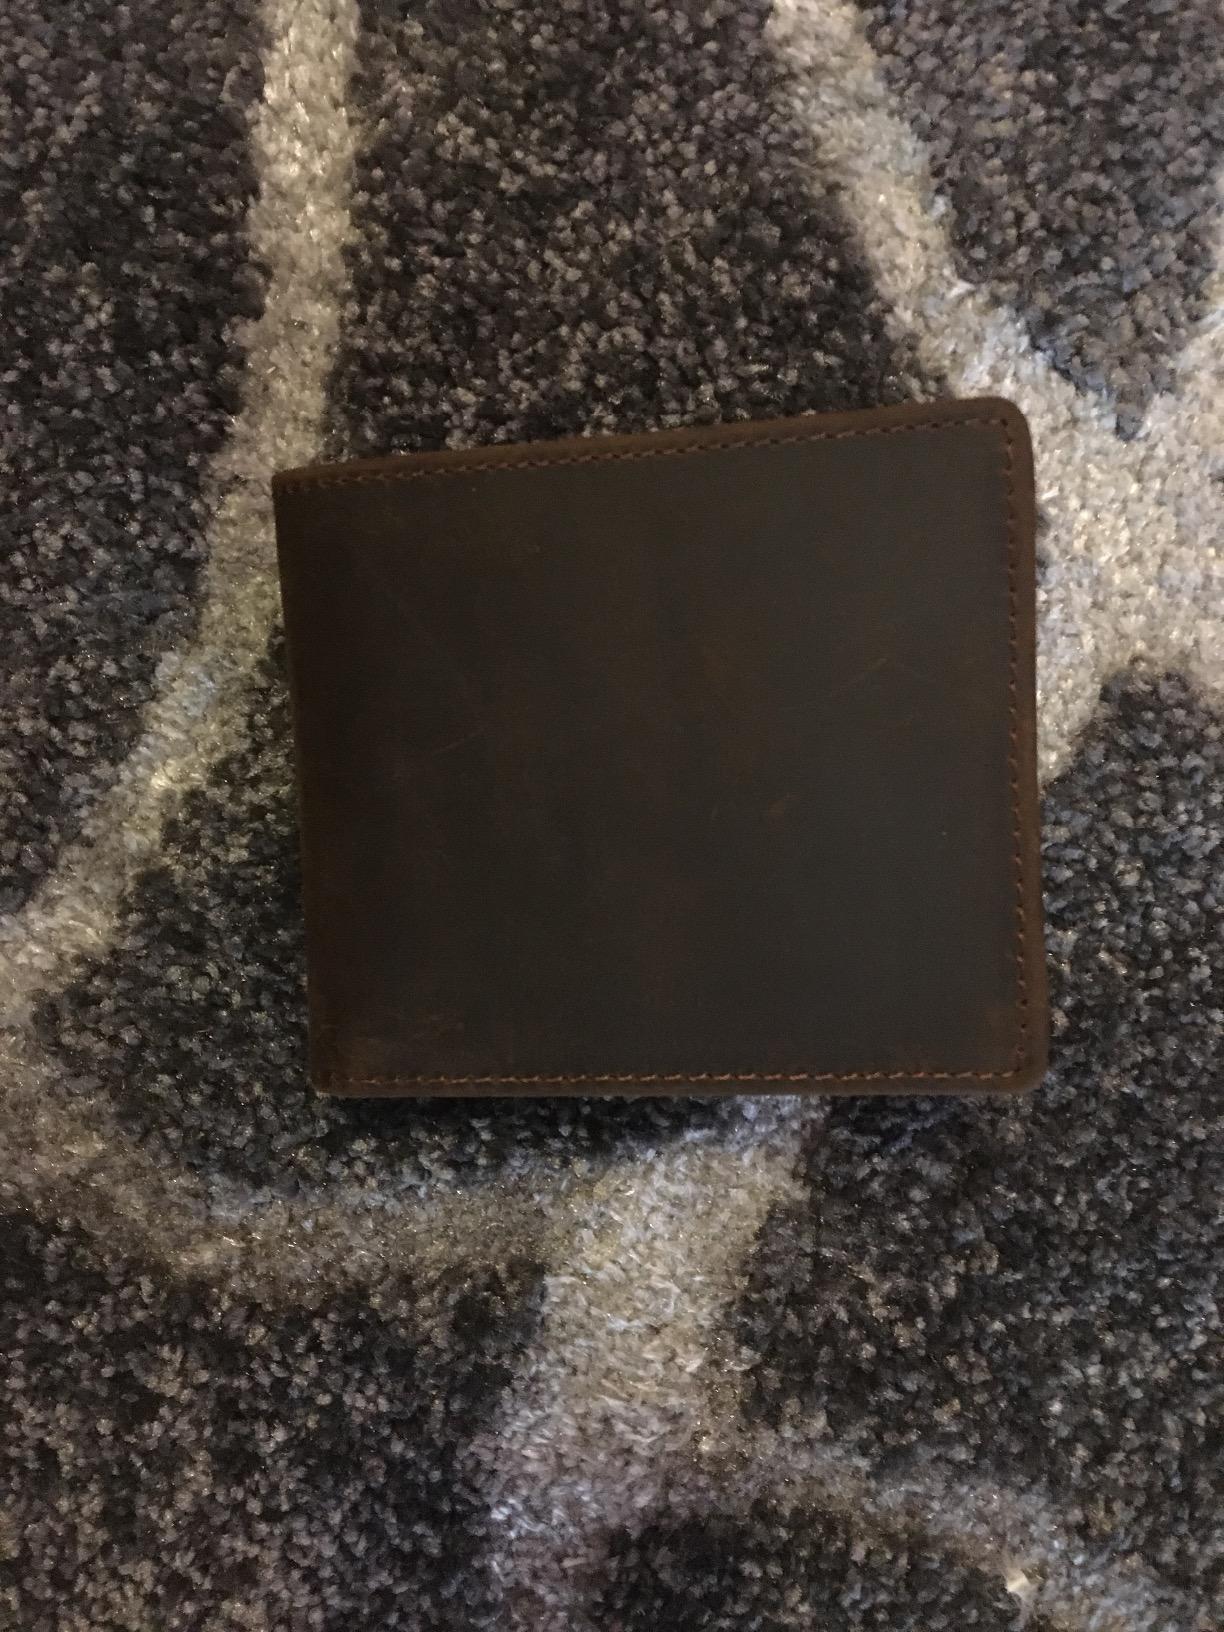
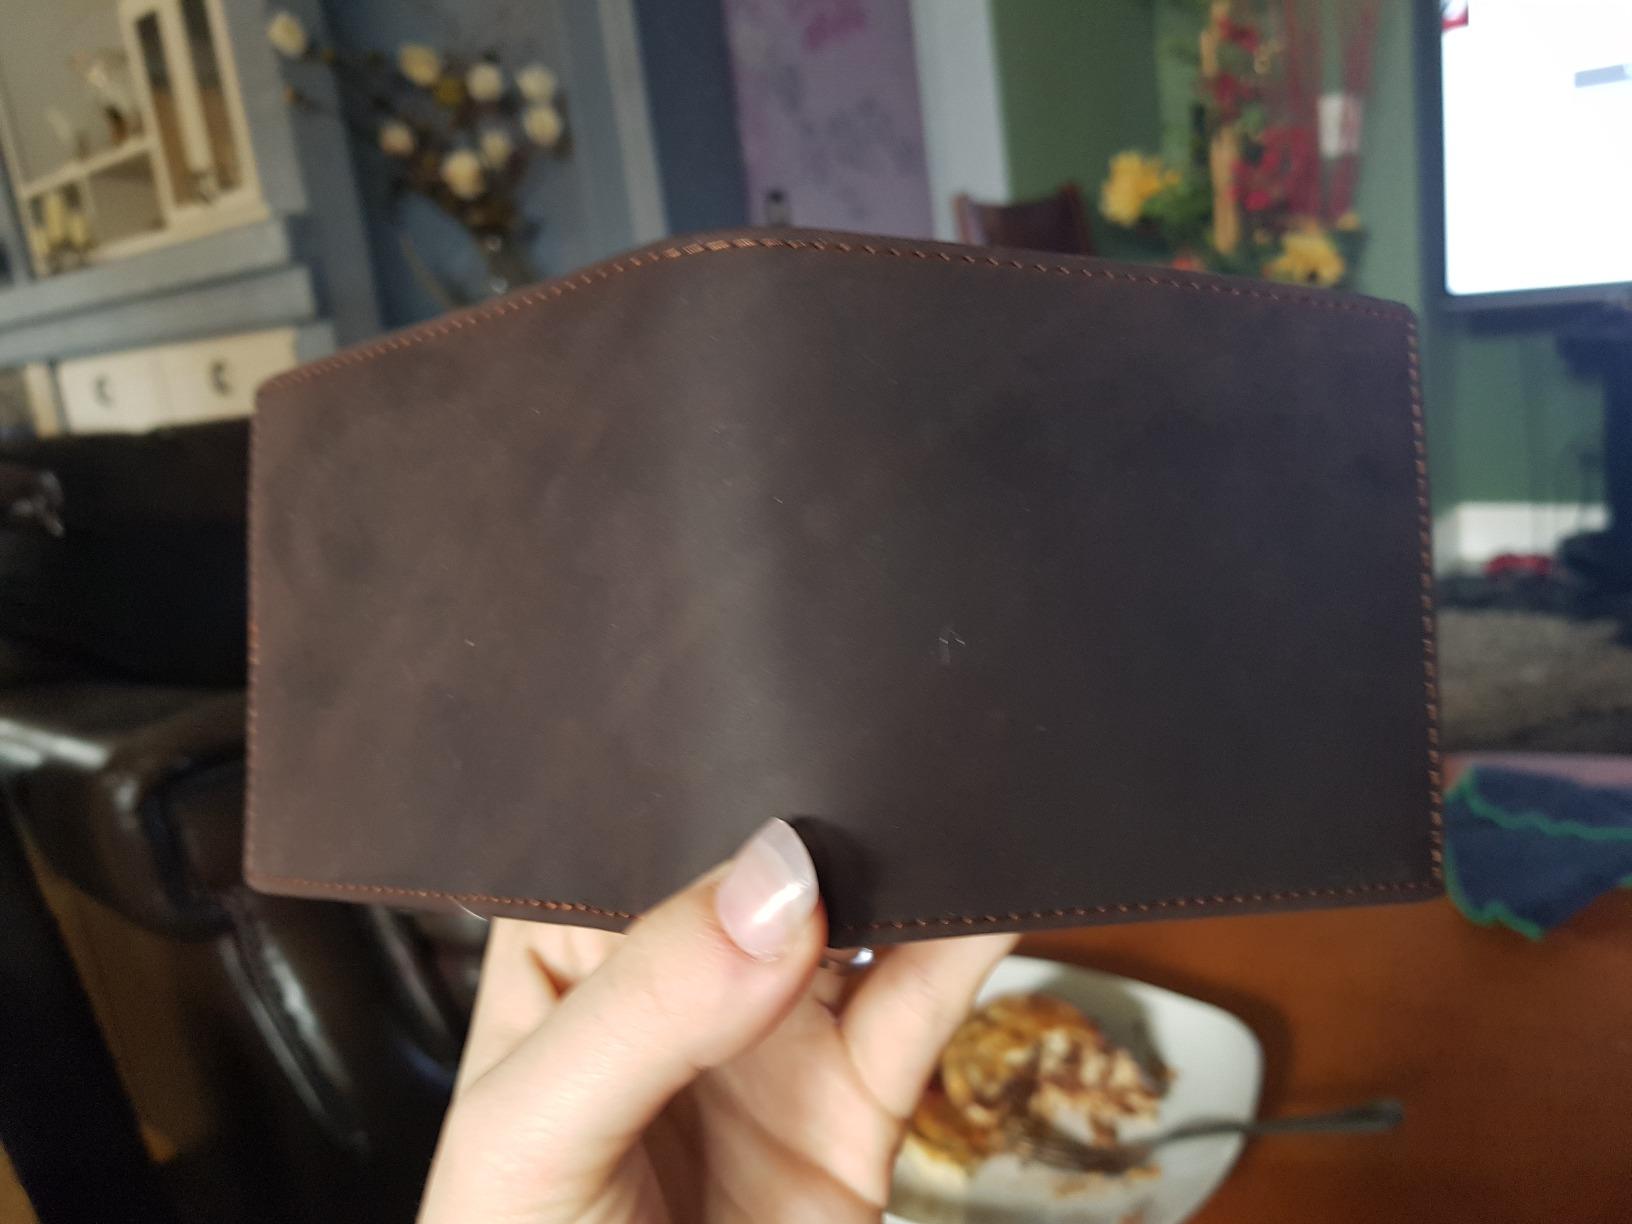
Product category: accessories_wallet
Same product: yes